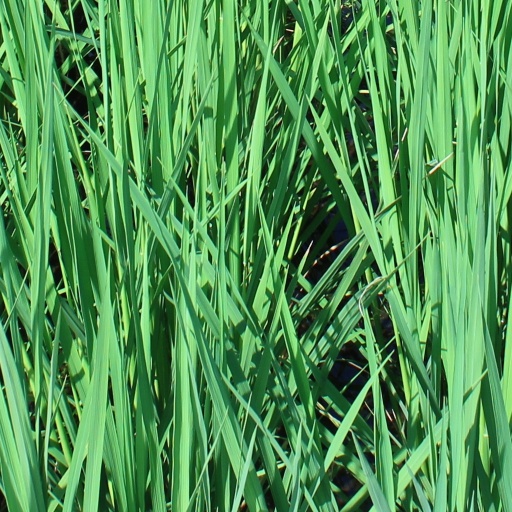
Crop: rice